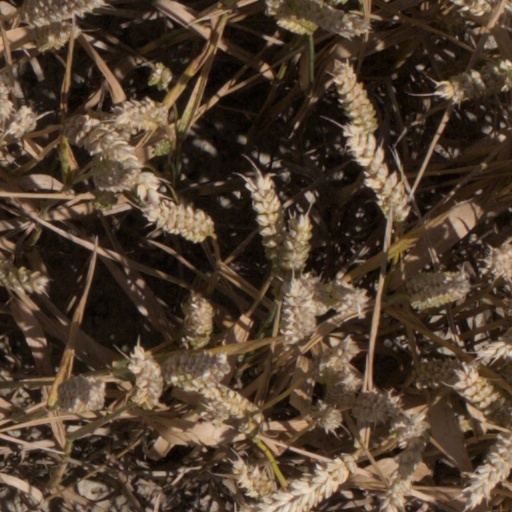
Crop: wheat